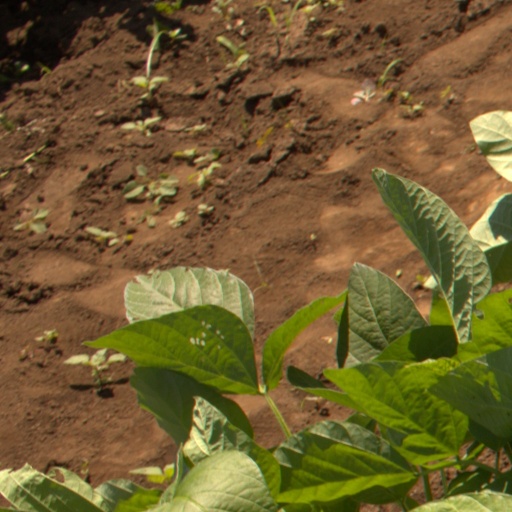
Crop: soybean